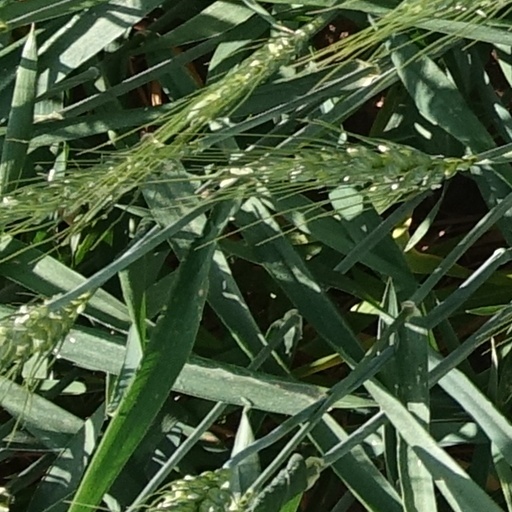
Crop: wheat